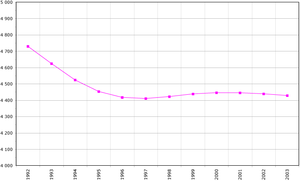
D'après le recensement de 2011, la population de Croatie était de 4,29 millions d'habitants, avec une densité de population de 75,8 hab./km² et une espérance de vie à la naissance de 75,7 ans. La population a connu son apogée en 1991 avec 4,7 millions de personnes. Depuis 1991, la croissance naturelle de la Croatie est systématiquement négative. L'âge moyen de la population de 41,4 ans. Le taux de fécondité en 2012 était de 1,44 enfant par femme.
La Croatie, en forme longue la république de Croatie, en croate : Hrvatska et Republika Hrvatska, est un pays d'Europe centrale et du Sud, indépendant depuis 1991 lors de la dislocation violente de la Yougoslavie. Il s'étend depuis les confins de l'extrémité orientale des Alpes au nord-ouest et depuis les plaines pannoniennes au nord-est, jusqu'au littoral de la mer Adriatique au sud-sud-ouest, en passant par le massif montagneux des Alpes dinariques au centre. Elle est entourée par la Slovénie, la Hongrie, la Serbie, la Bosnie-Herzégovine et le Monténégro. Sa capitale est Zagreb et elle est membre de l'Union européenne depuis le 1ᵉʳ juillet 2013, de l'OMC depuis 2000 et de l'OTAN depuis 2009.